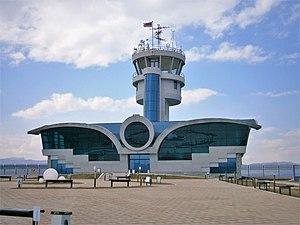
L'Aéroport de Stepanakert est l'aéroport de Stepanakert, la capitale du Haut-Karabagh. Il est situé à 8 km à l'est de celle-ci, près de la localité d'Ivanian.